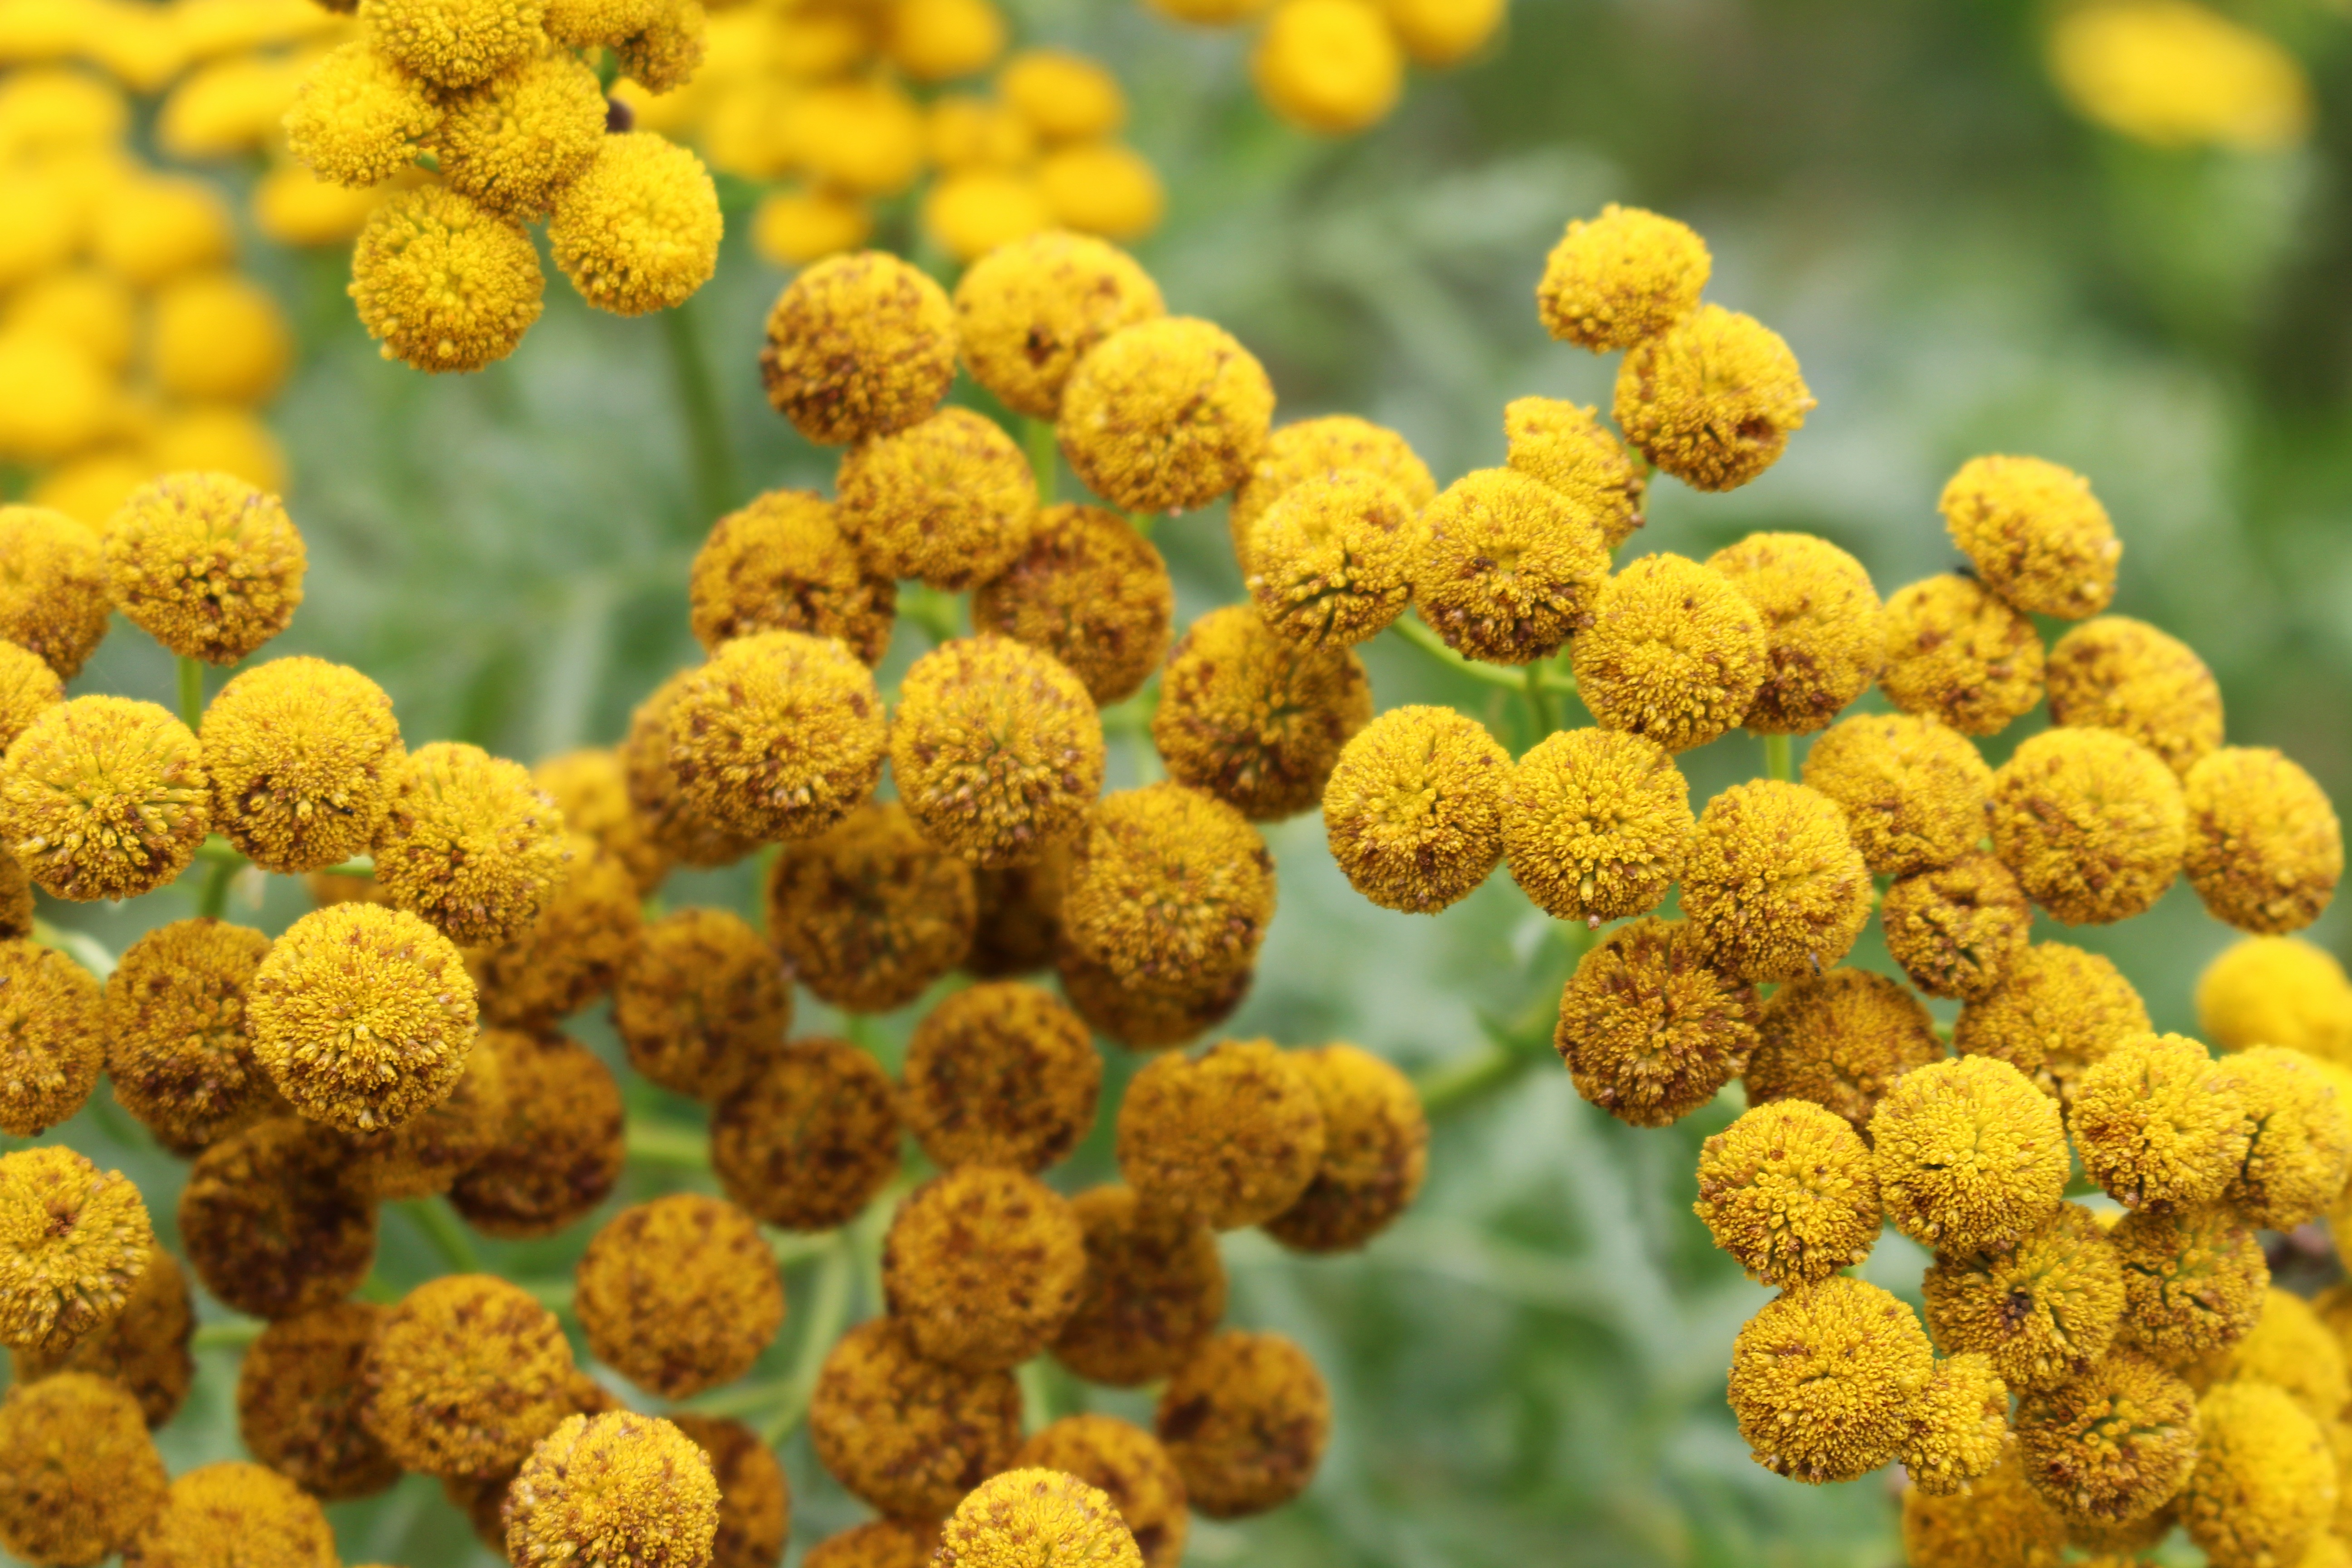
nature, blossom, light, plant, field, meadow, flower, bloom, summer, wild, pollen, herb, produce, colorful, yellow, garden, close, flora, fern, wild flowers, shrub, rays, mimosa, yarrow, tansy, flowering plant, daisy family, annual plant, common tansy, land plant, chrysanths